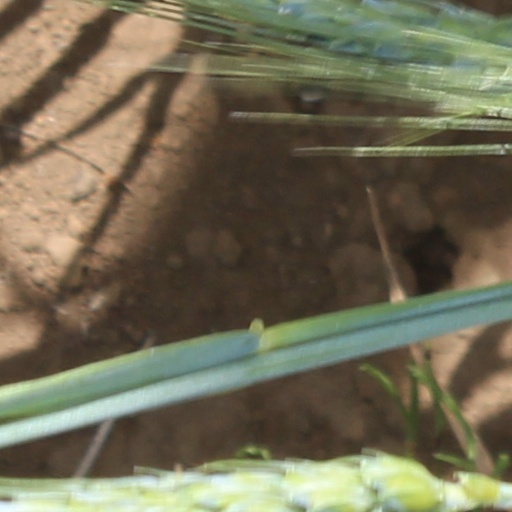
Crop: wheat